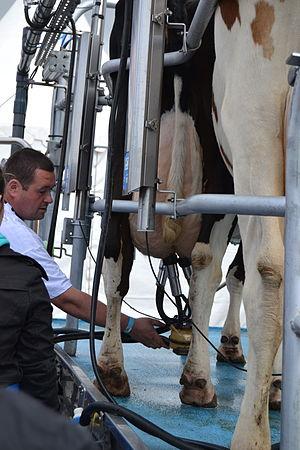
Traite des vaches
Lactococcus lactis est une bactérie à Gram positif, non mobile, non sporulante, mesurant en moyenne de 0,5 à 1,5 micromètre. Les cellules de ce micro-organisme se regroupent habituellement en paires ou en courtes chaînes et sont communément isolées dans les produits végétaux, céréales, haricots, pois, pomme de terre, etc. Avec leur microflore fongique et microbienne très diversifiée, les lait crus de ruminants sont des milieux naturellement riches en lactocoques. On considère que la surface des trayons constitue la principale source de contamination du lait.